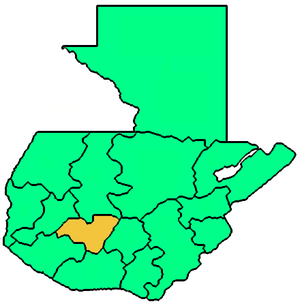
Le diocèse de Sololá-Chimaltenango est une Église particulière de l'Église catholique du Guatemala.